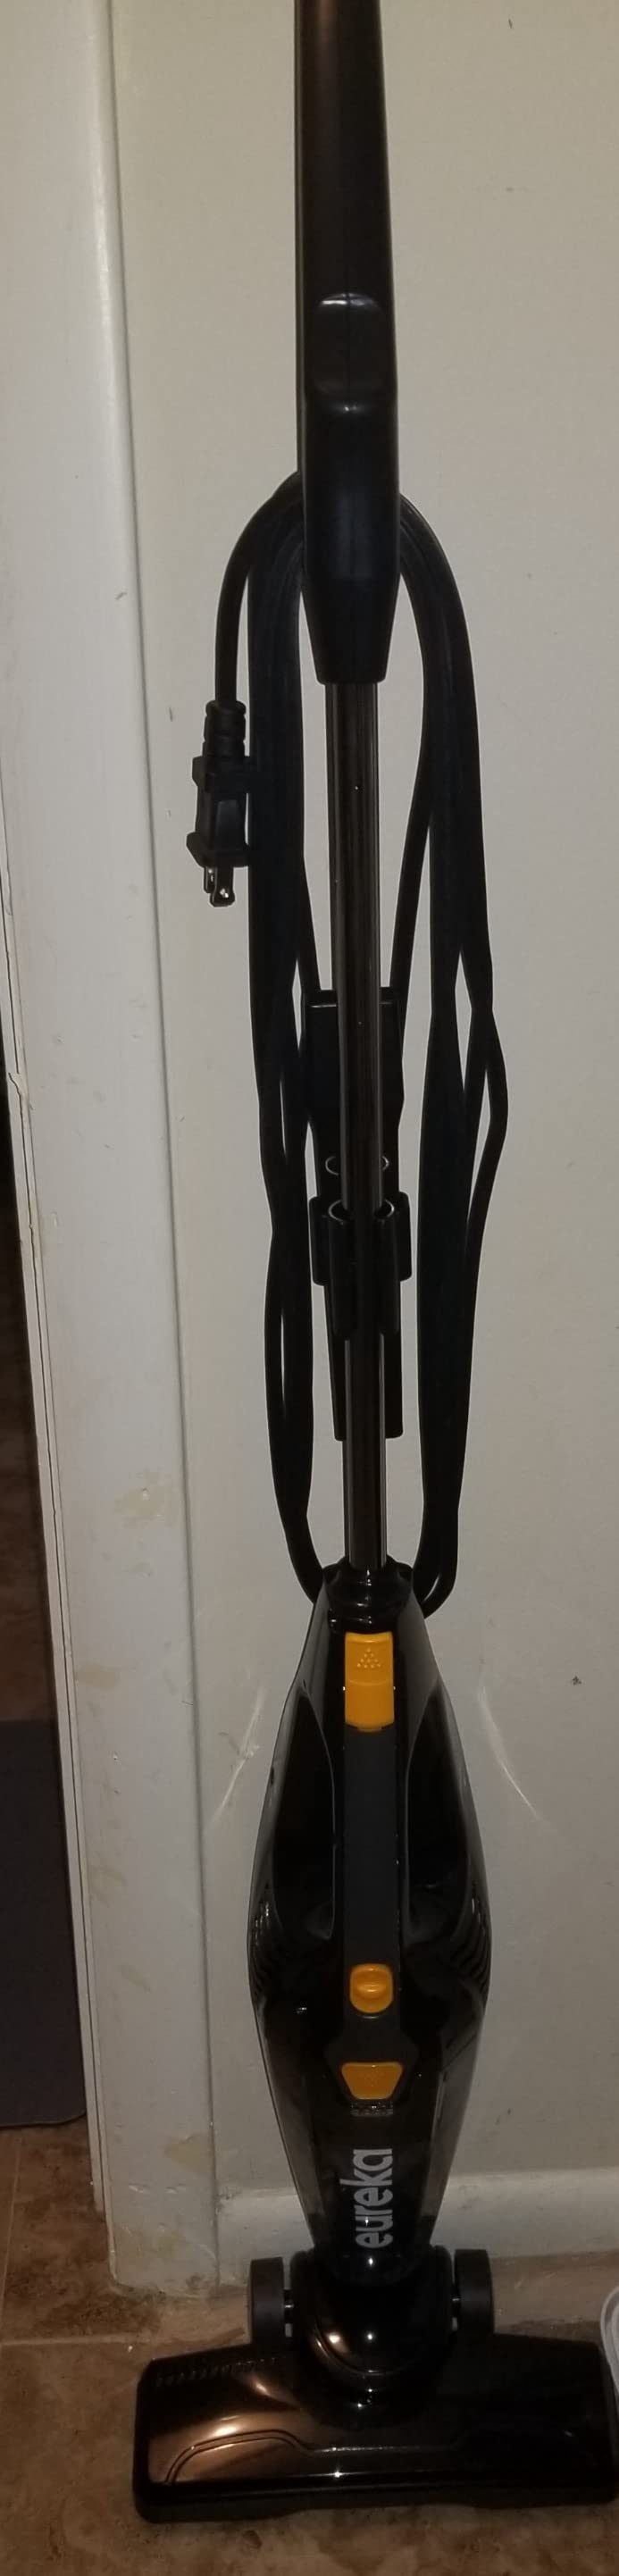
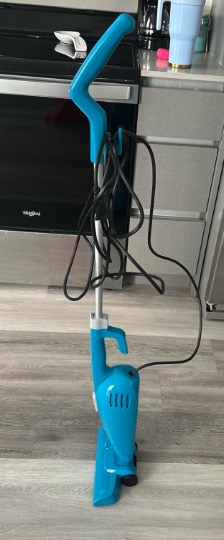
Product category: items_vacuum
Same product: no